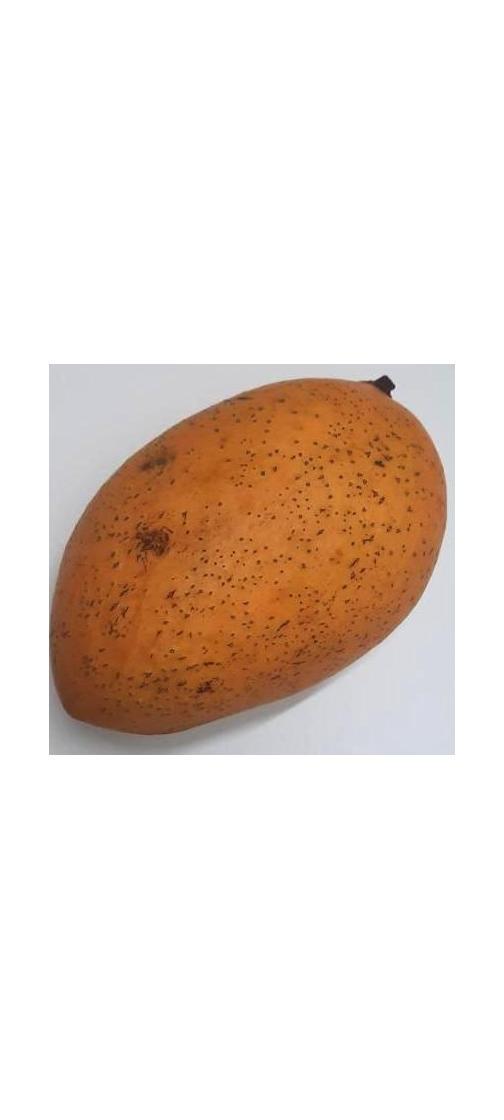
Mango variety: Ashshina Classic